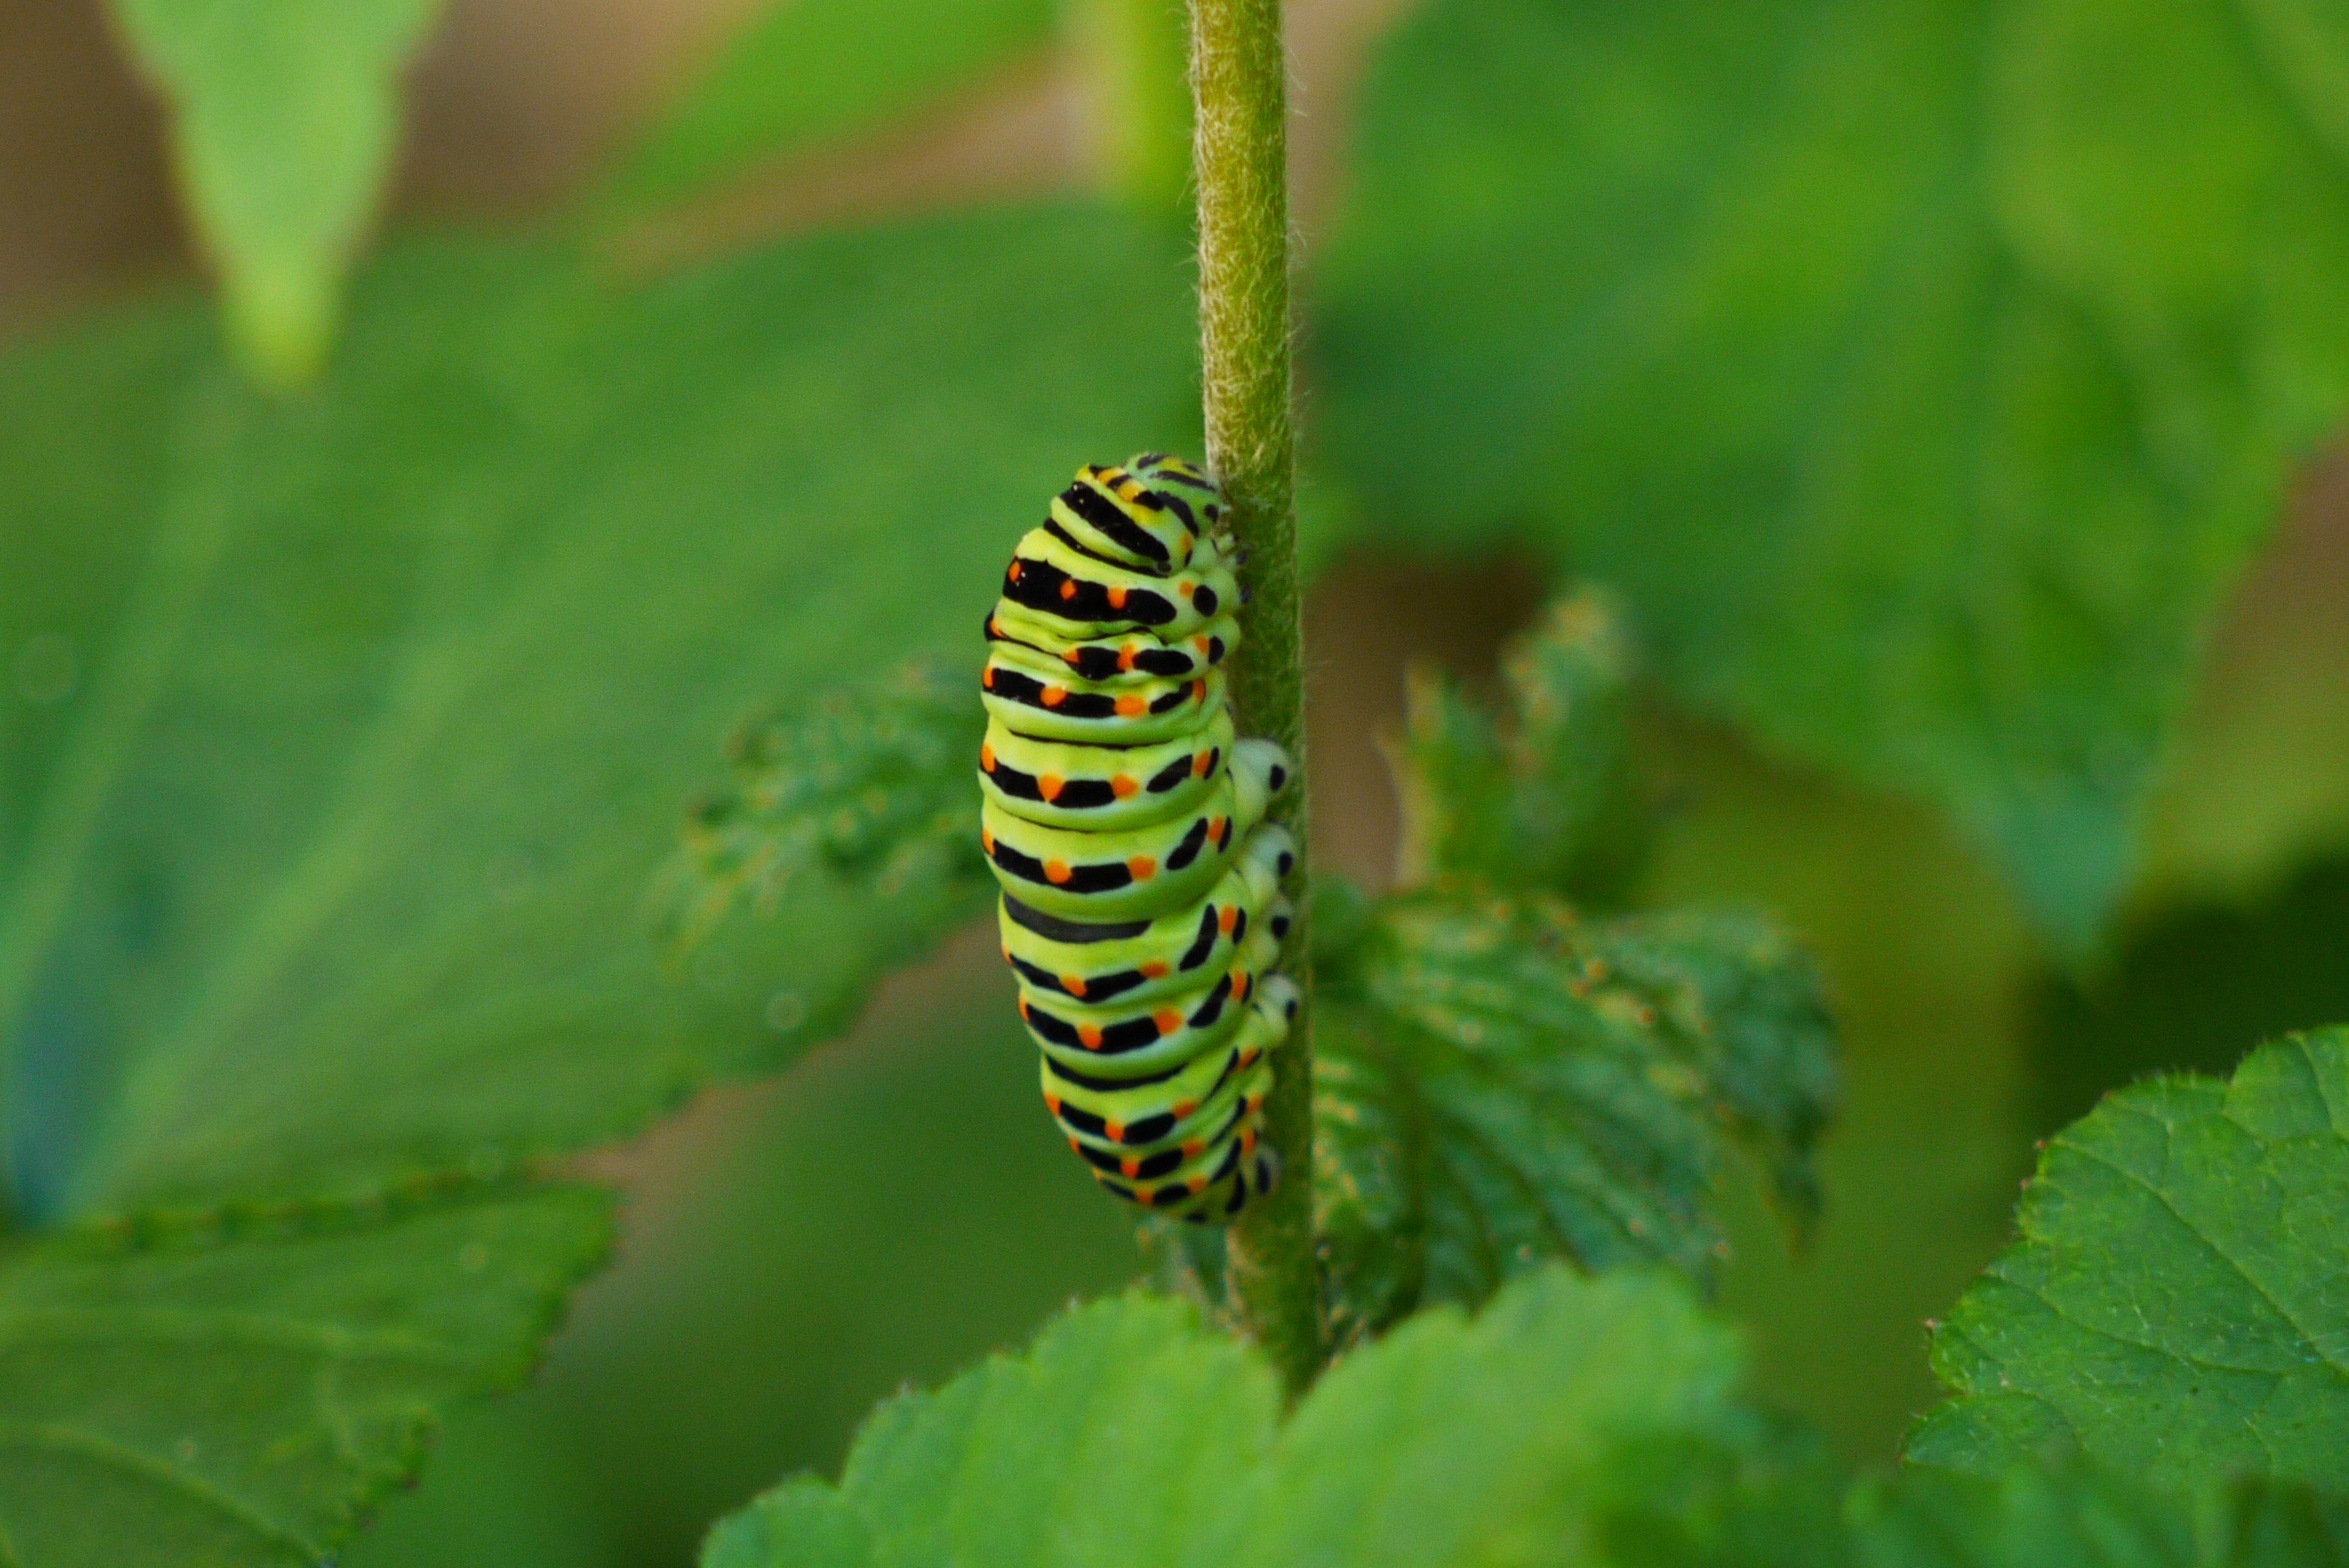
nature, photography, leaf, flower, green, insect, macro, botany, butterfly, fauna, invertebrate, caterpillar, close up, larva, macro photography, chenille, leaf beetle, plant stem, moths and butterflies